The Untamed (TV series)

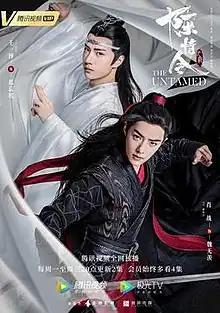

The Untamed is a 2019 Chinese television series starring Xiao Zhan and Wang Yibo. Based on the "danmei" novel "Mo Dao Zu Shi" by Mo Xiang Tong Xiu, the series follows the adventures of two soulmate cultivators who travel to solve a series of mysteries that link to a tragic event in the past. It aired in China on Tencent Video from June to August 2019. A 20-episode special edition aired on WeTV on December 25, 2019. NewStyle Media Group (NSMG) owns the intellectual property of the series.